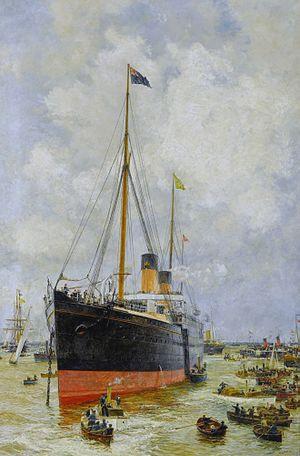
Le Teutonic est un paquebot transatlantique construit pour la White Star Line par les chantiers Harland & Wolff de Belfast en 1889. C'est le premier croiseur auxiliaire de l'histoire. Il est également le dernier paquebot de la compagnie à remporter le Ruban bleu, distinction accordée à la plus rapide traversée de l'Atlantique nord. Lorsqu'il est présenté au Spithead Naval Review commémorant le jubilé de la Reine Victoria, il impressionne fortement le Kaiser Guillaume II d'Allemagne qui décide de doter son pays de navires comparables.